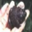
Label: frog